Wateree people

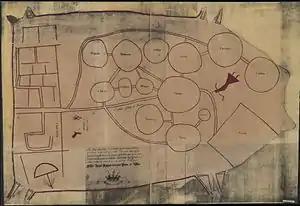
A annotated copy of a deerskin Catawba map of the tribes between Charleston ("left") and Virginia ("right") following the displacements of a century of disease and enslavement and the 1715–7 Yamasee War. The Wateree are labelled as "Waterie".

By 1700, when observed by John Lawson's expedition, the Wateree had migrated south to settle along the Wateree River near the site of present-day Camden, South Carolina. The British observed that the chiefs of the Wateree had a higher degree of power than those of other Indian tribes of the region.